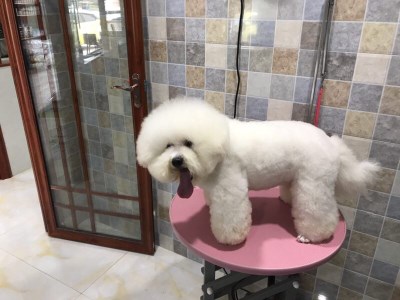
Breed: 3083-n000117-Bichon_Frise